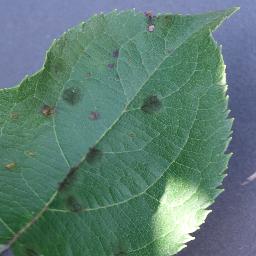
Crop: apple
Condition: scab